Worm

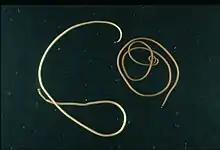
"Paragordius tricuspidatus", a nematomorphan

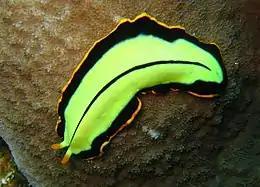
"Pseudoceros dimidiatus", a flatworm

In taxonomy, "worm" refers to an obsolete grouping, "Vermes", used by Carl Linnaeus and Jean-Baptiste Lamarck for all non-arthropod invertebrate animals, now seen to be polyphyletic. In 1758, Linnaeus created the first hierarchical classification in his "Systema Naturae". In his original scheme, the animals were one of three kingdoms, divided into the classes of Vermes, Insecta, Pisces, Amphibia, Aves, and Mammalia. Since then the last four have all been subsumed into a single phylum, the Chordata, while his Insecta (which included the crustaceans and arachnids) and Vermes have been renamed or broken up. The process was begun in 1793 by Lamarck, who called the Vermes "une espèce de chaos" (a sort of chaos) and split the group into three new phyla, worms, echinoderms, and polyps (which contained corals and jellyfish). By 1809, in his "Philosophie Zoologique", Lamarck had created 9 phyla apart from vertebrates (where he still had 4 phyla: mammals, birds, reptiles, and fish) and molluscs, namely cirripedes, annelids, crustaceans, arachnids, insects, worms, radiates, polyps, and infusorians. Chordates are remarkably wormlike by ancestry.